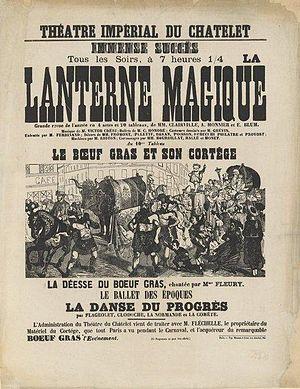
Affiche pour une revue où apparaît le cortège du Bœuf Gras parisien au 10ème tableau.
La Promenade du Bœuf Gras, également appelée « Fête du Bœuf Gras », « Cavalcade du Bœuf Gras », « Fête du Bœuf villé », « Fête du Bœuf viellé » ou « violé », est une très ancienne coutume festive qui se déroule pendant le Carnaval de Paris. Elle consiste, pour les bouchers ou garçons bouchers parisiens, généralement déguisés en sauvages, sacrificateurs ou victimaires, à promener solennellement en musique un ou plusieurs bœufs gras portant divers ornements. D'autres participants déguisés et des chars participent au cortège. Avant la fin du XXᵉ siècle, le ou les bœufs gras étaient abattus une fois les festivités terminées et la viande vendue. À partir de 1845 et jusqu'au début du XXᵉ siècle, les animaux reçoivent des noms inspirés de l'actualité, des succès musicaux, d'opérettes ou littéraires du moment.
Le Carnaval de Paris est une fête populaire parisienne succédant à la Fête des Fous, laquelle prospérait depuis au moins le XIᵉ siècle jusqu'au XVᵉ siècle.